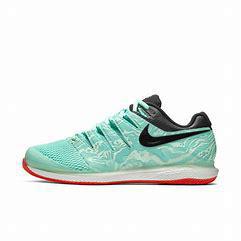
Brand: Nike
Model: Court Air Zoom Vapor X